Les Scarsella

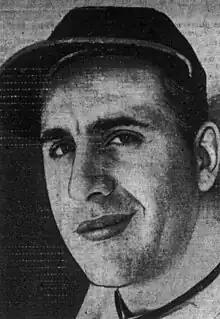
Scarsella, circa 1946

Leslie George Scarsella (November 23, 1913 – December 16, 1958) was an American professional baseball player of the 1930s and 1940s. A first baseman and left fielder, he was the two-time Pacific Coast League MVP and appeared in 265 games in Major League Baseball over all or part of five seasons with the Cincinnati Reds (1935–37; 1939) and Boston Bees (1940).